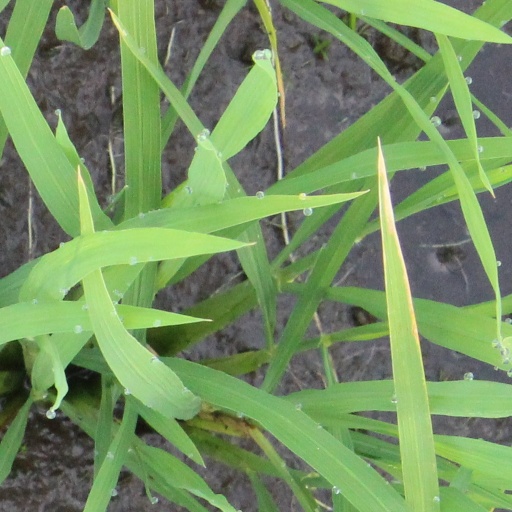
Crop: rice